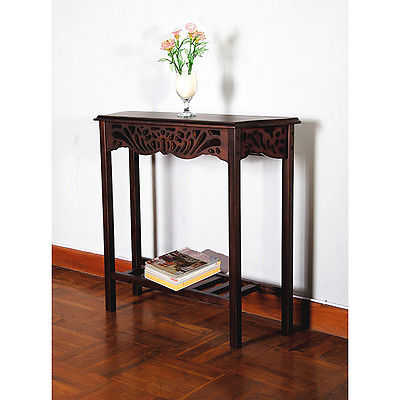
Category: table